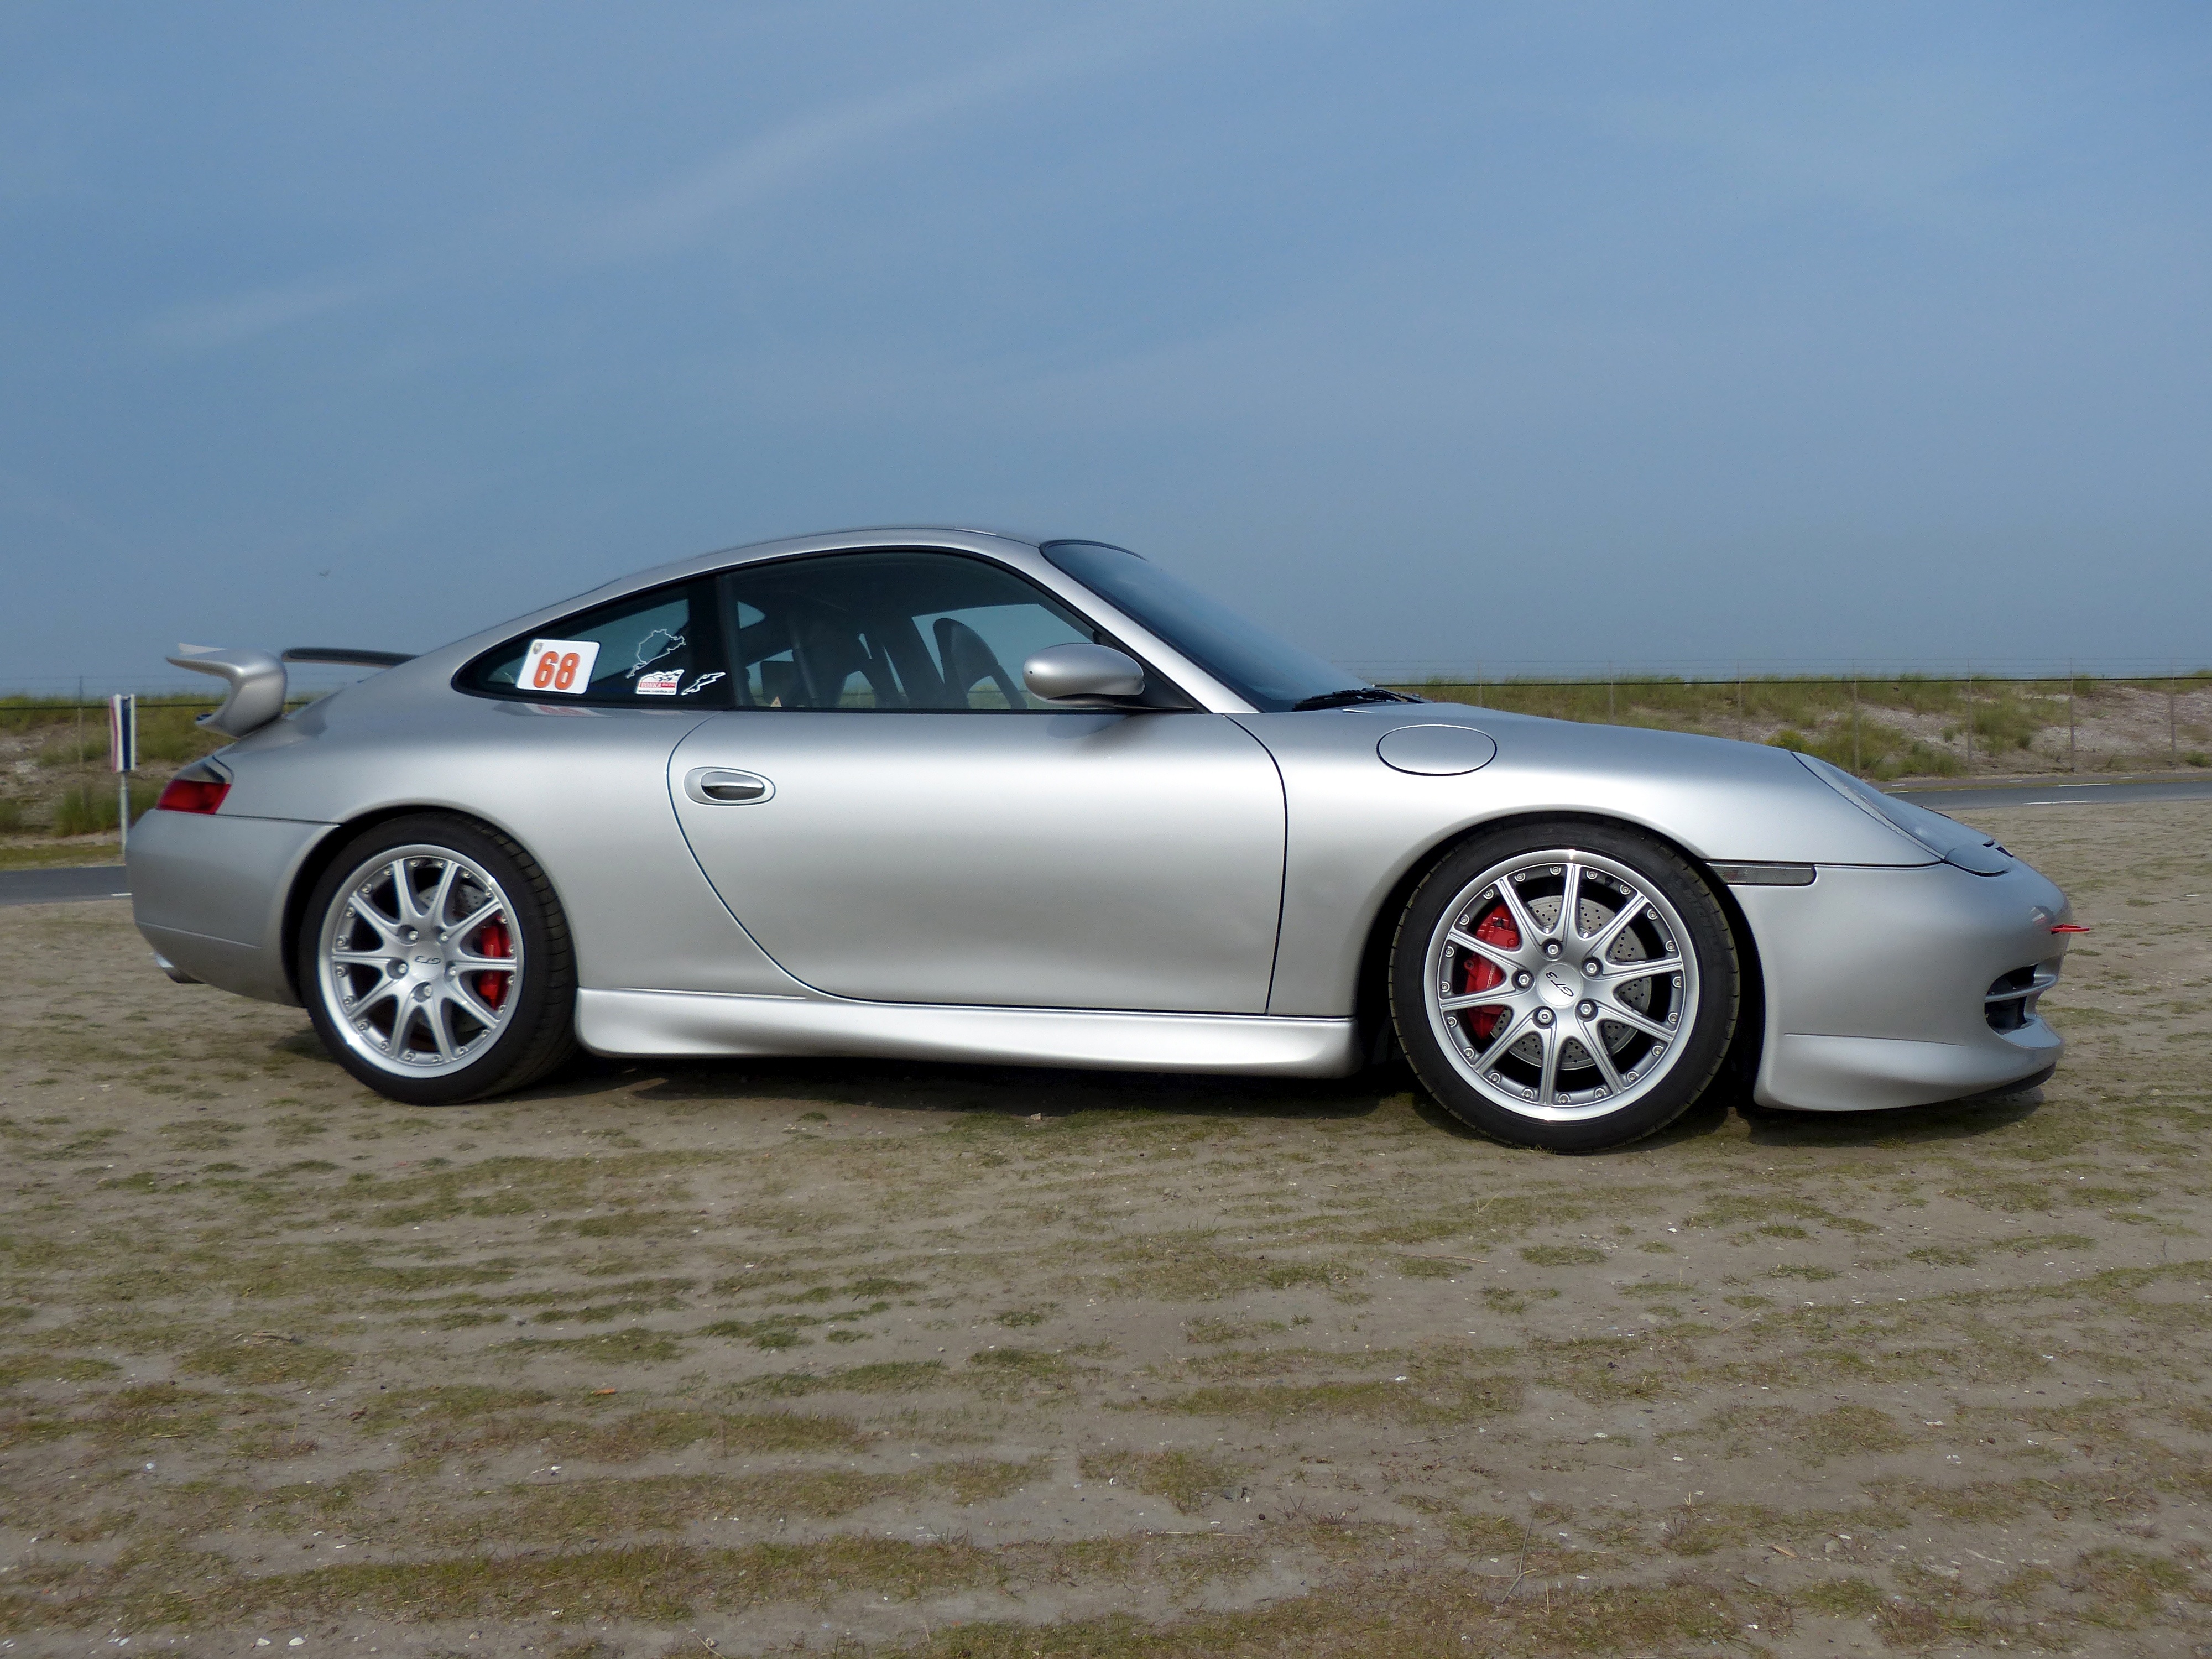
beach, car, wheel, wind, vehicle, sports car, bumper, supercar, holland, rim, convertible, coupe, porsche, gt3, turbines, maasvlakt, land vehicle, automobile make, automotive exterior, automotive design, luxury vehicle, porsche 959, porsche 911 gt3, porsche 911 gt2